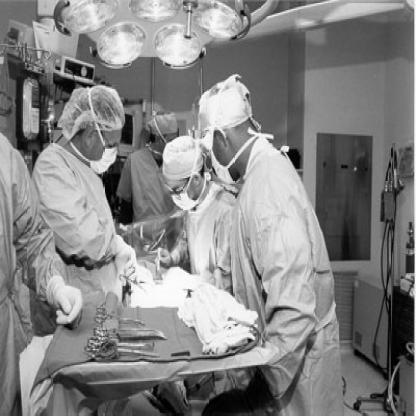
Scene: Indoor